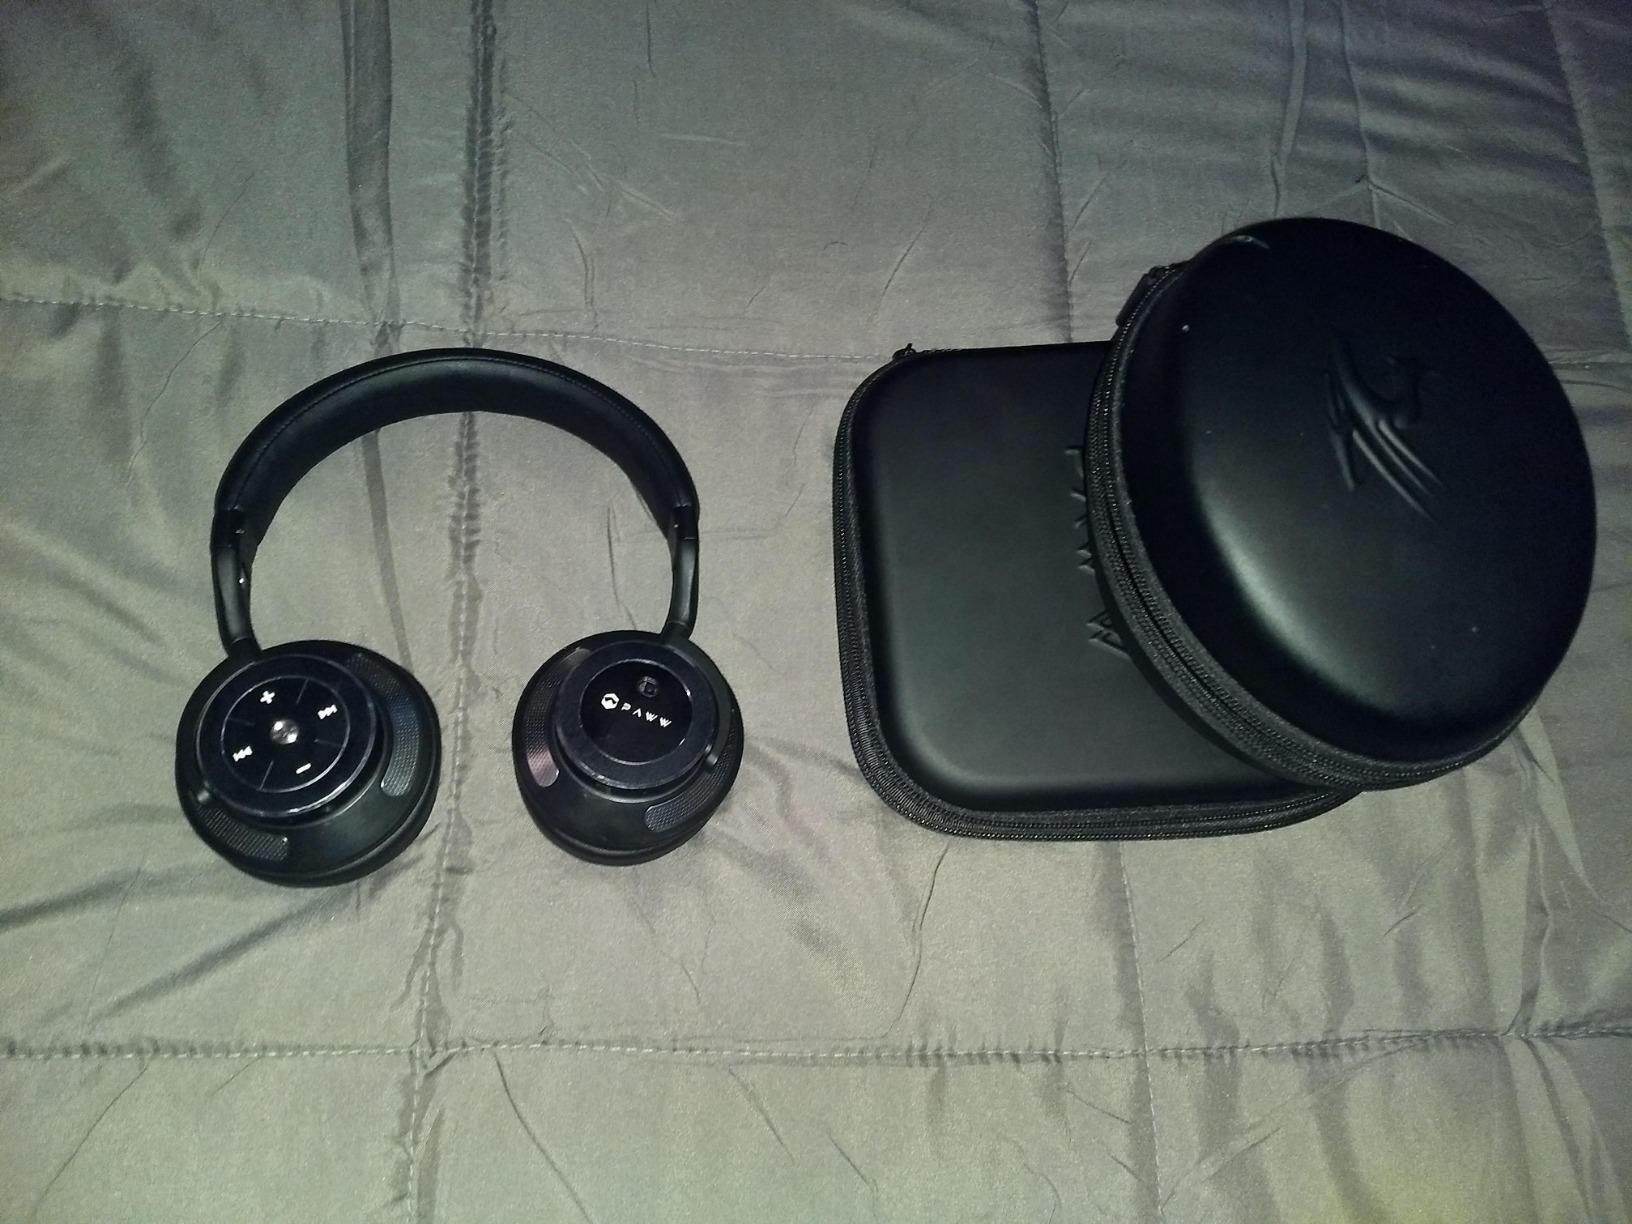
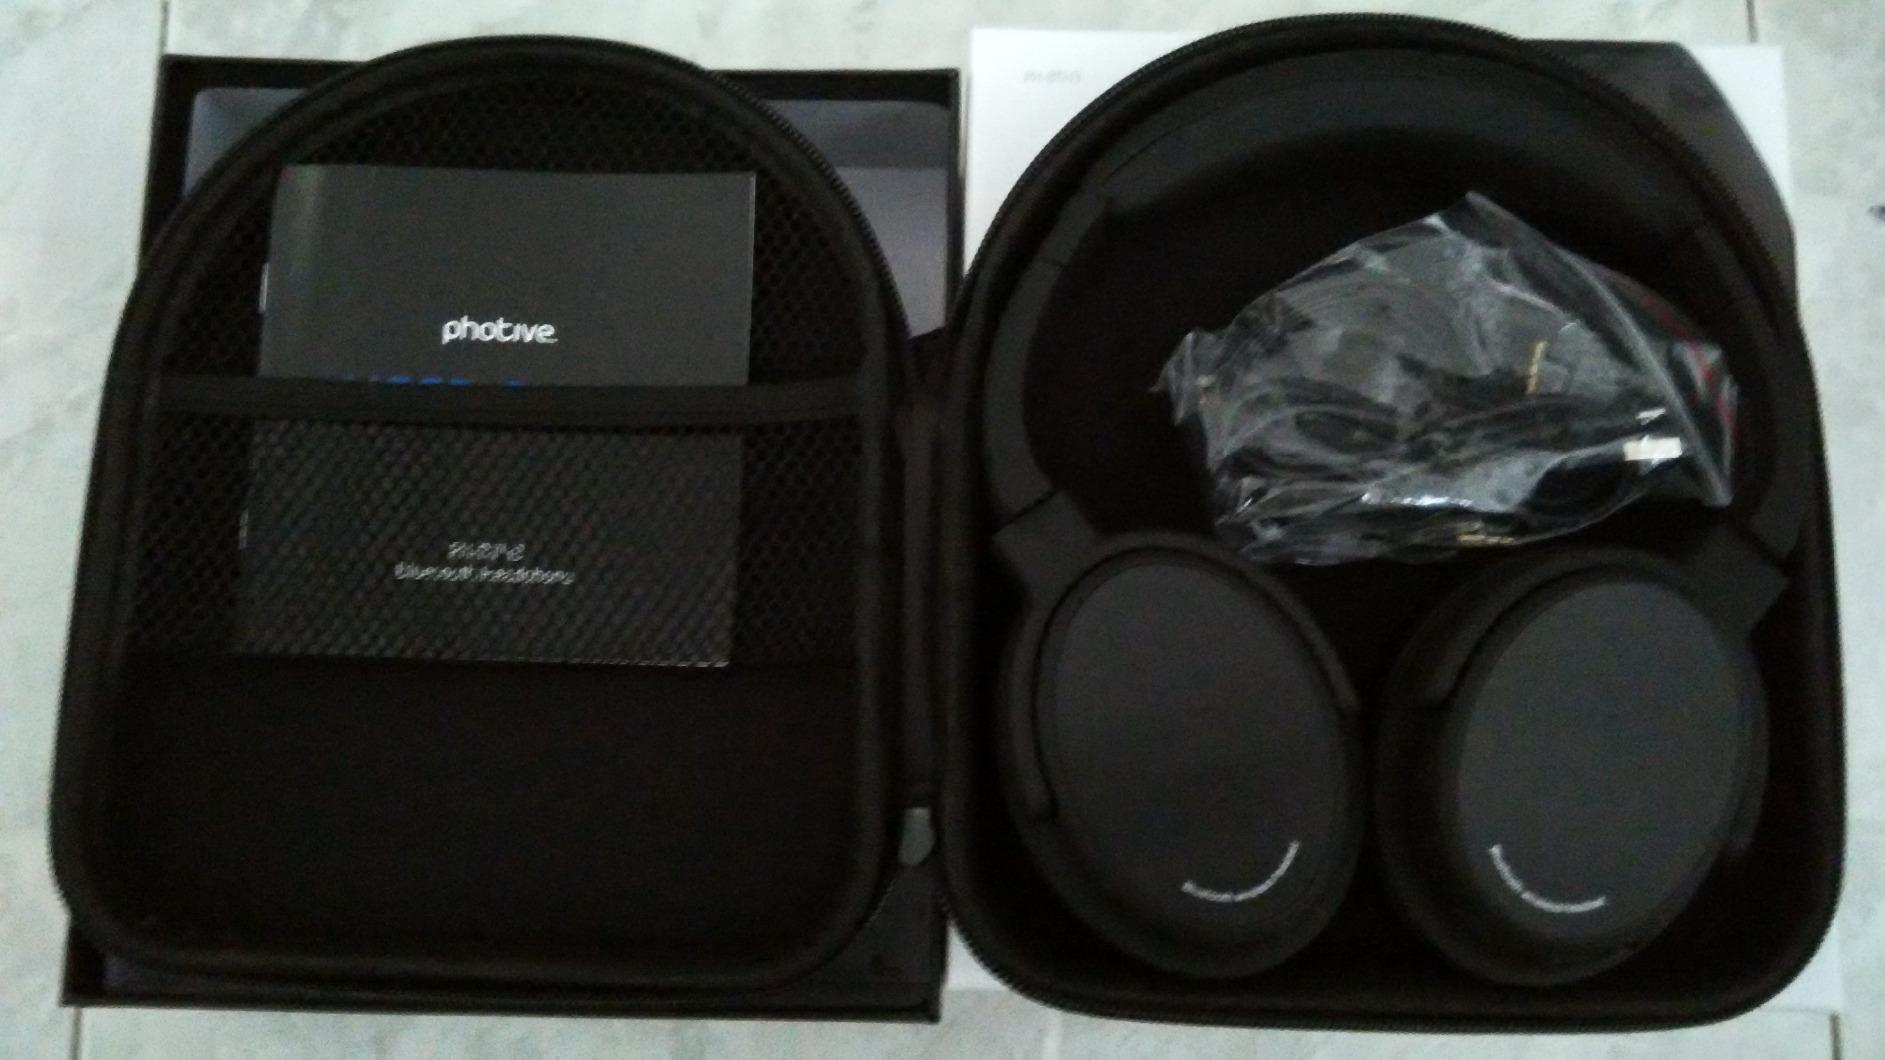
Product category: headphones
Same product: no